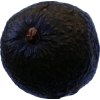
Label: black_avocado